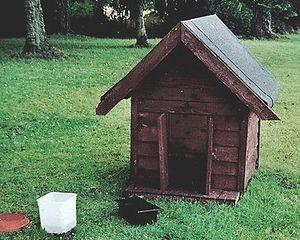
Une niche à chien au manoir de Castledaly, Irlande (près d'Athlone).